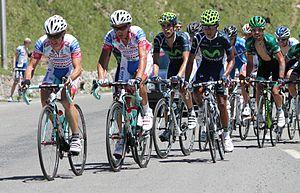
Emmanuelle Sella, Franco Pellizotti, Sergio Pardilla, Nairo Quintana et Anthony Charteau mènent le peloton des favoris dans le col du Tourmalet, peu après La Mongie, lors de l'édition 2012.
La Route d'Occitanie-La Dépêche du Midi est une course cycliste par étapes disputée dans le sud-ouest de la France.